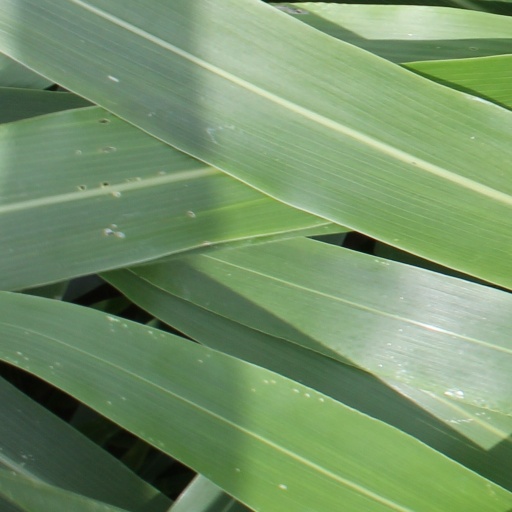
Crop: sorghum